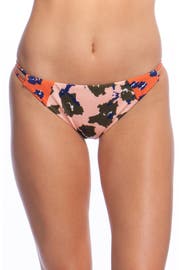
have no doubt how you ll be feeling when you put some meow wow into your beach day with these cheeky bottom